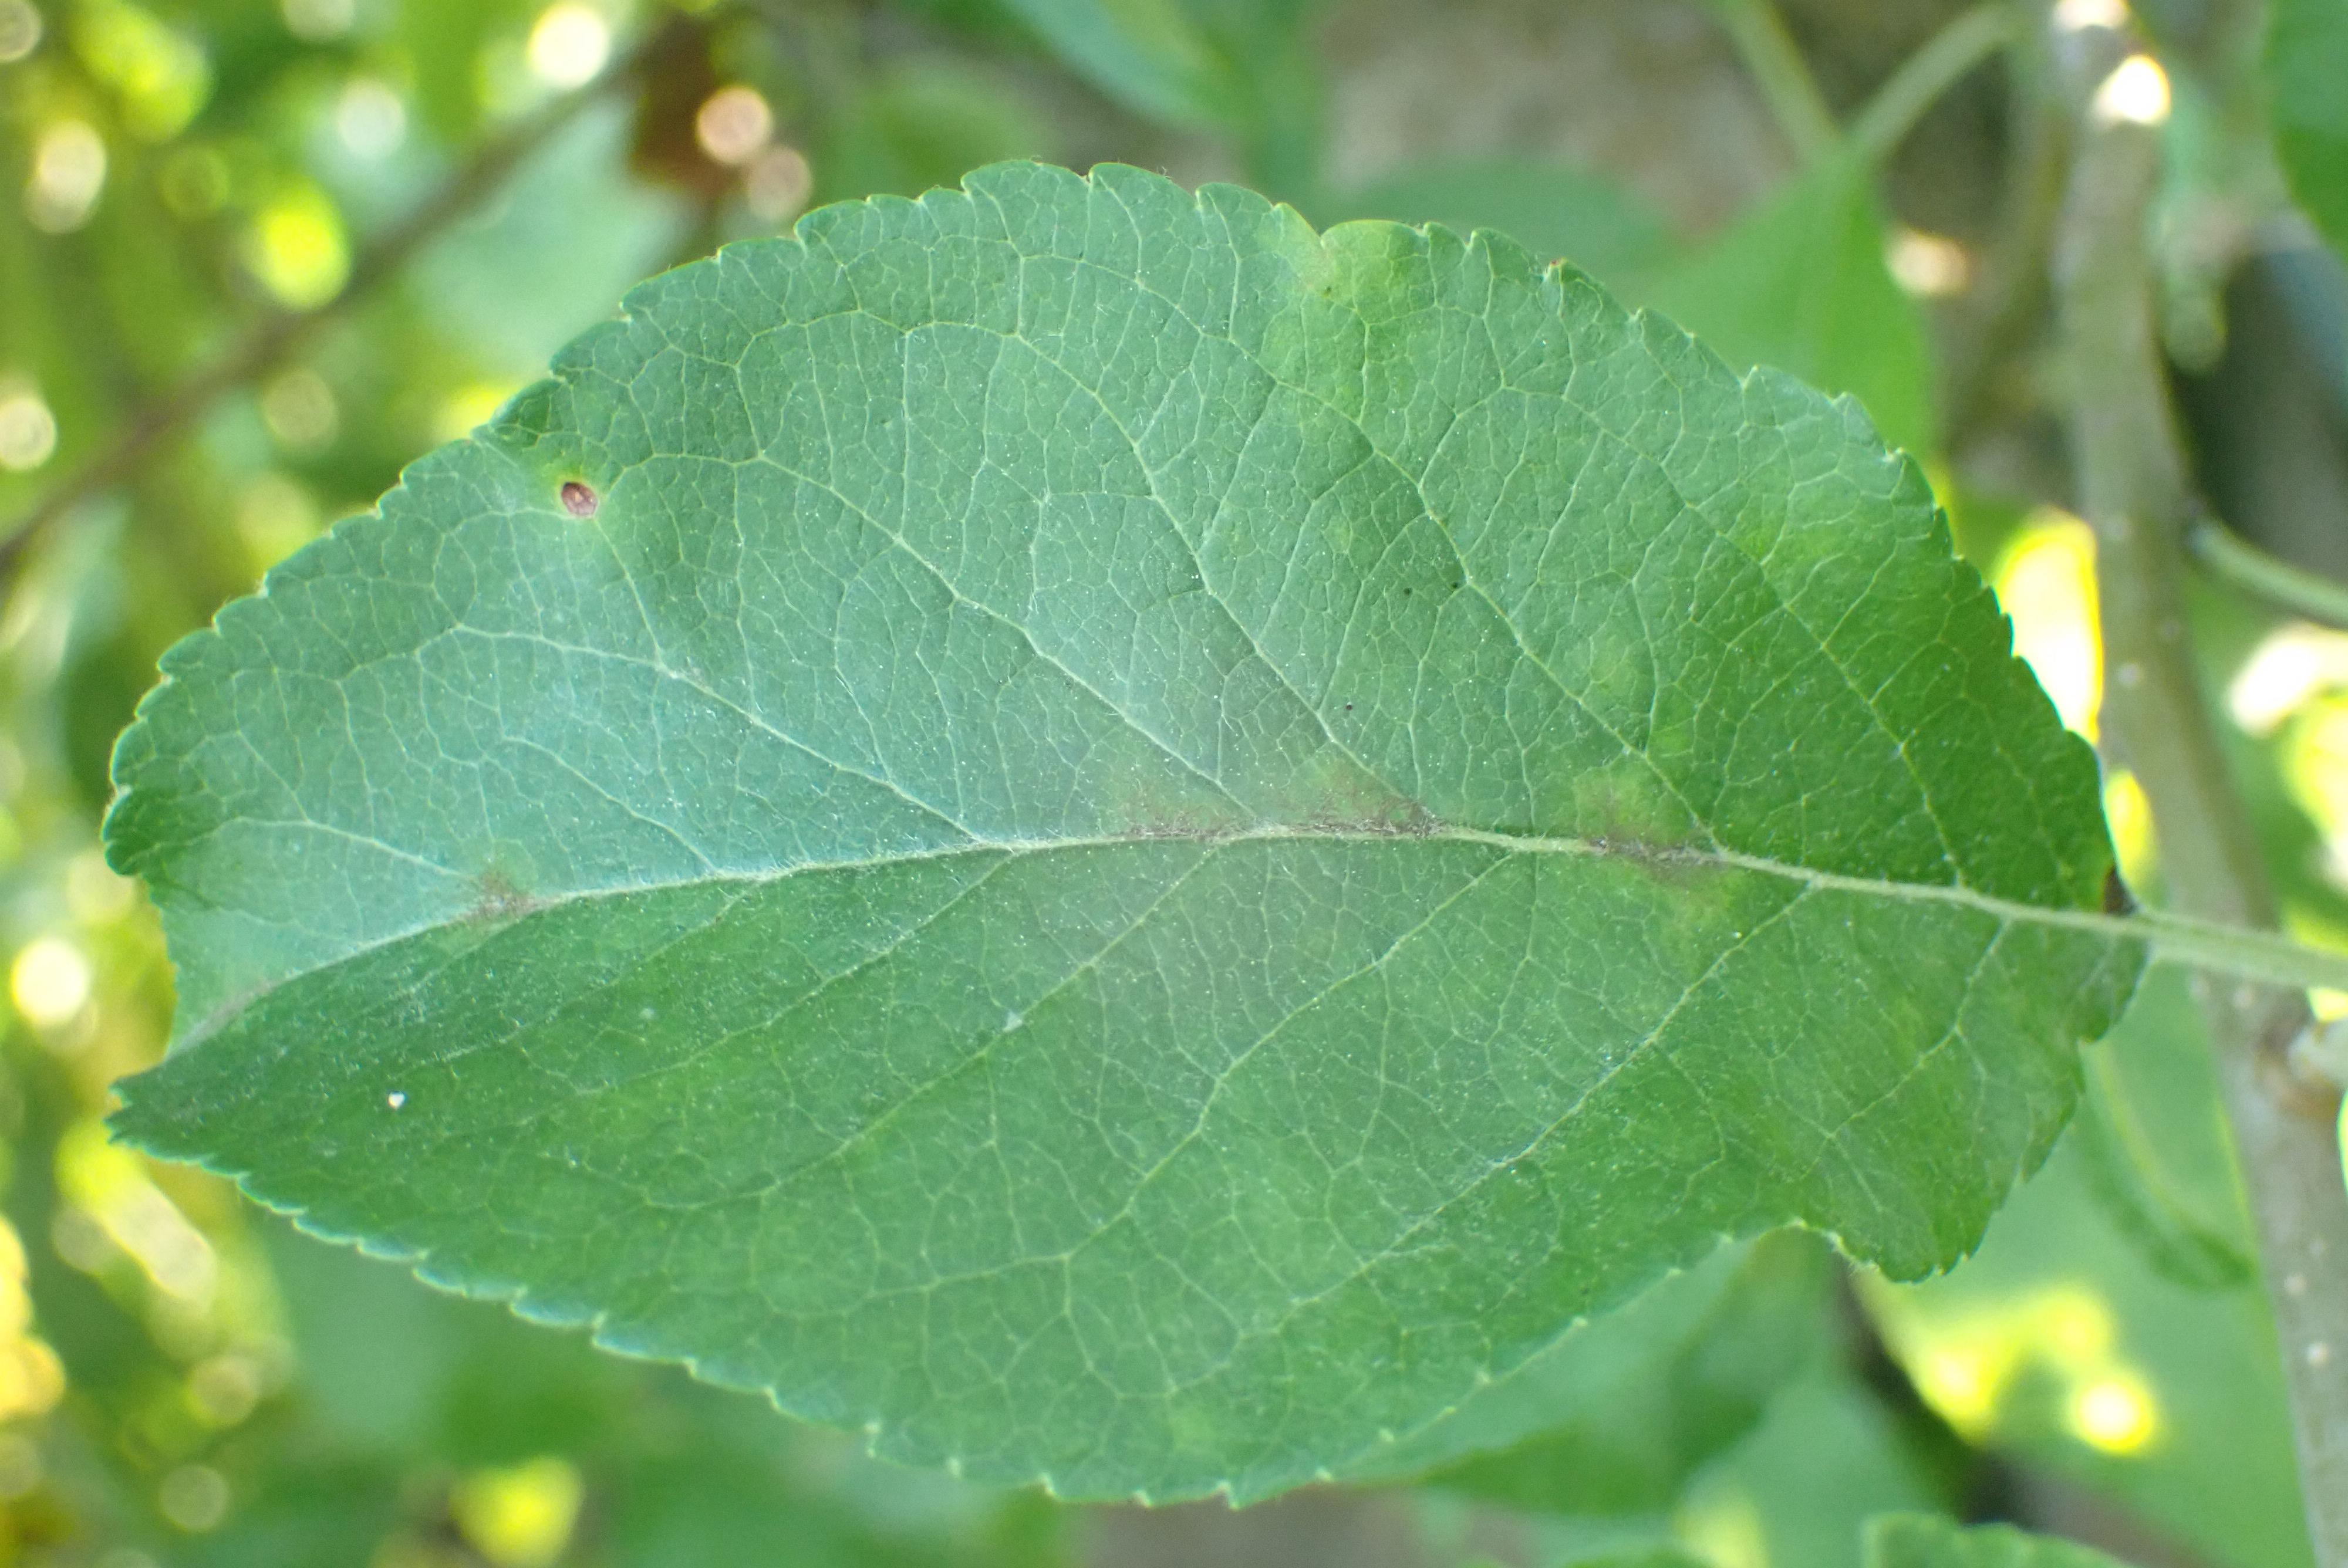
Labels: scab, frog_eye_leaf_spot